Montclair Public Schools

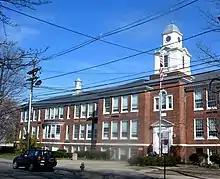
Glenfield School

In both the 1989–90 and 1993-94 school years, Watchung School was recognized with the National Blue Ribbon Award of Excellence from the United States Department of Education, the highest honor that an American school can achieve. Hillside School was recognized as a Blue Ribbon School for the 1987-88 school year.